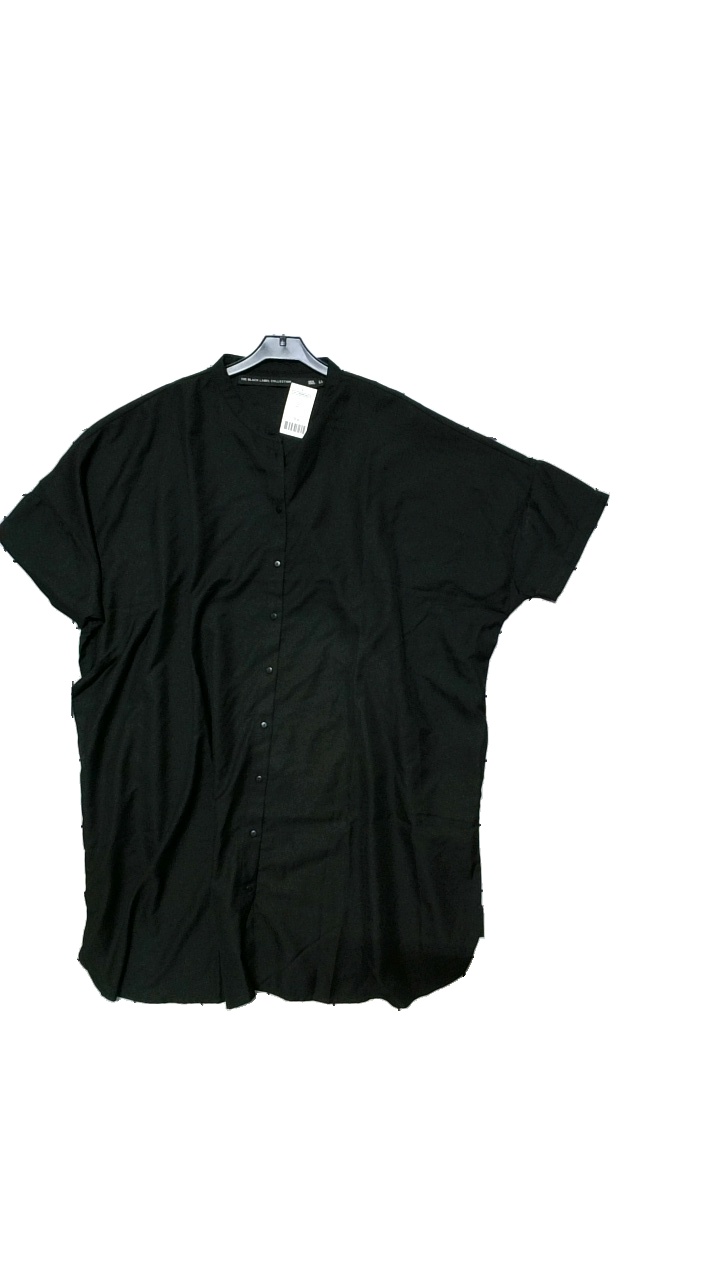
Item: Blouse (Ladies)
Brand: Lager 157
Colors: Black
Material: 100% polyester
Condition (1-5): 3
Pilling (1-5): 4
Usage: Reuse
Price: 50-100